Mombrier

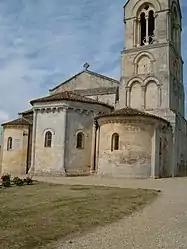
The church in Mombrier

Mombrier is a commune in the Gironde department in Nouvelle-Aquitaine in southwestern France.